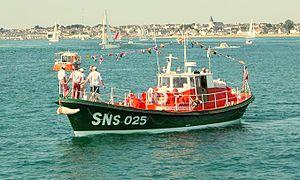
Canot de sauvetage Patron Emile Daniel
Le Patron Émile Daniel est un ancien bateau de la Société nationale de sauvetage en mer. Ce canot tous temps avec une coque en bois moulé, insubmersible et autoredressable pouvait sortir dans n'importe quelle condition de vent et de mer.
Émile Daniel, est un marin pêcheur.
Un canot de sauvetage, ou vedette de sauvetage, est un bateau conçu à sa construction pour porter assistance aux équipages des navires en difficulté ou en perdition.